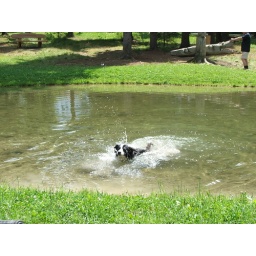
trudy swimming in a small lake